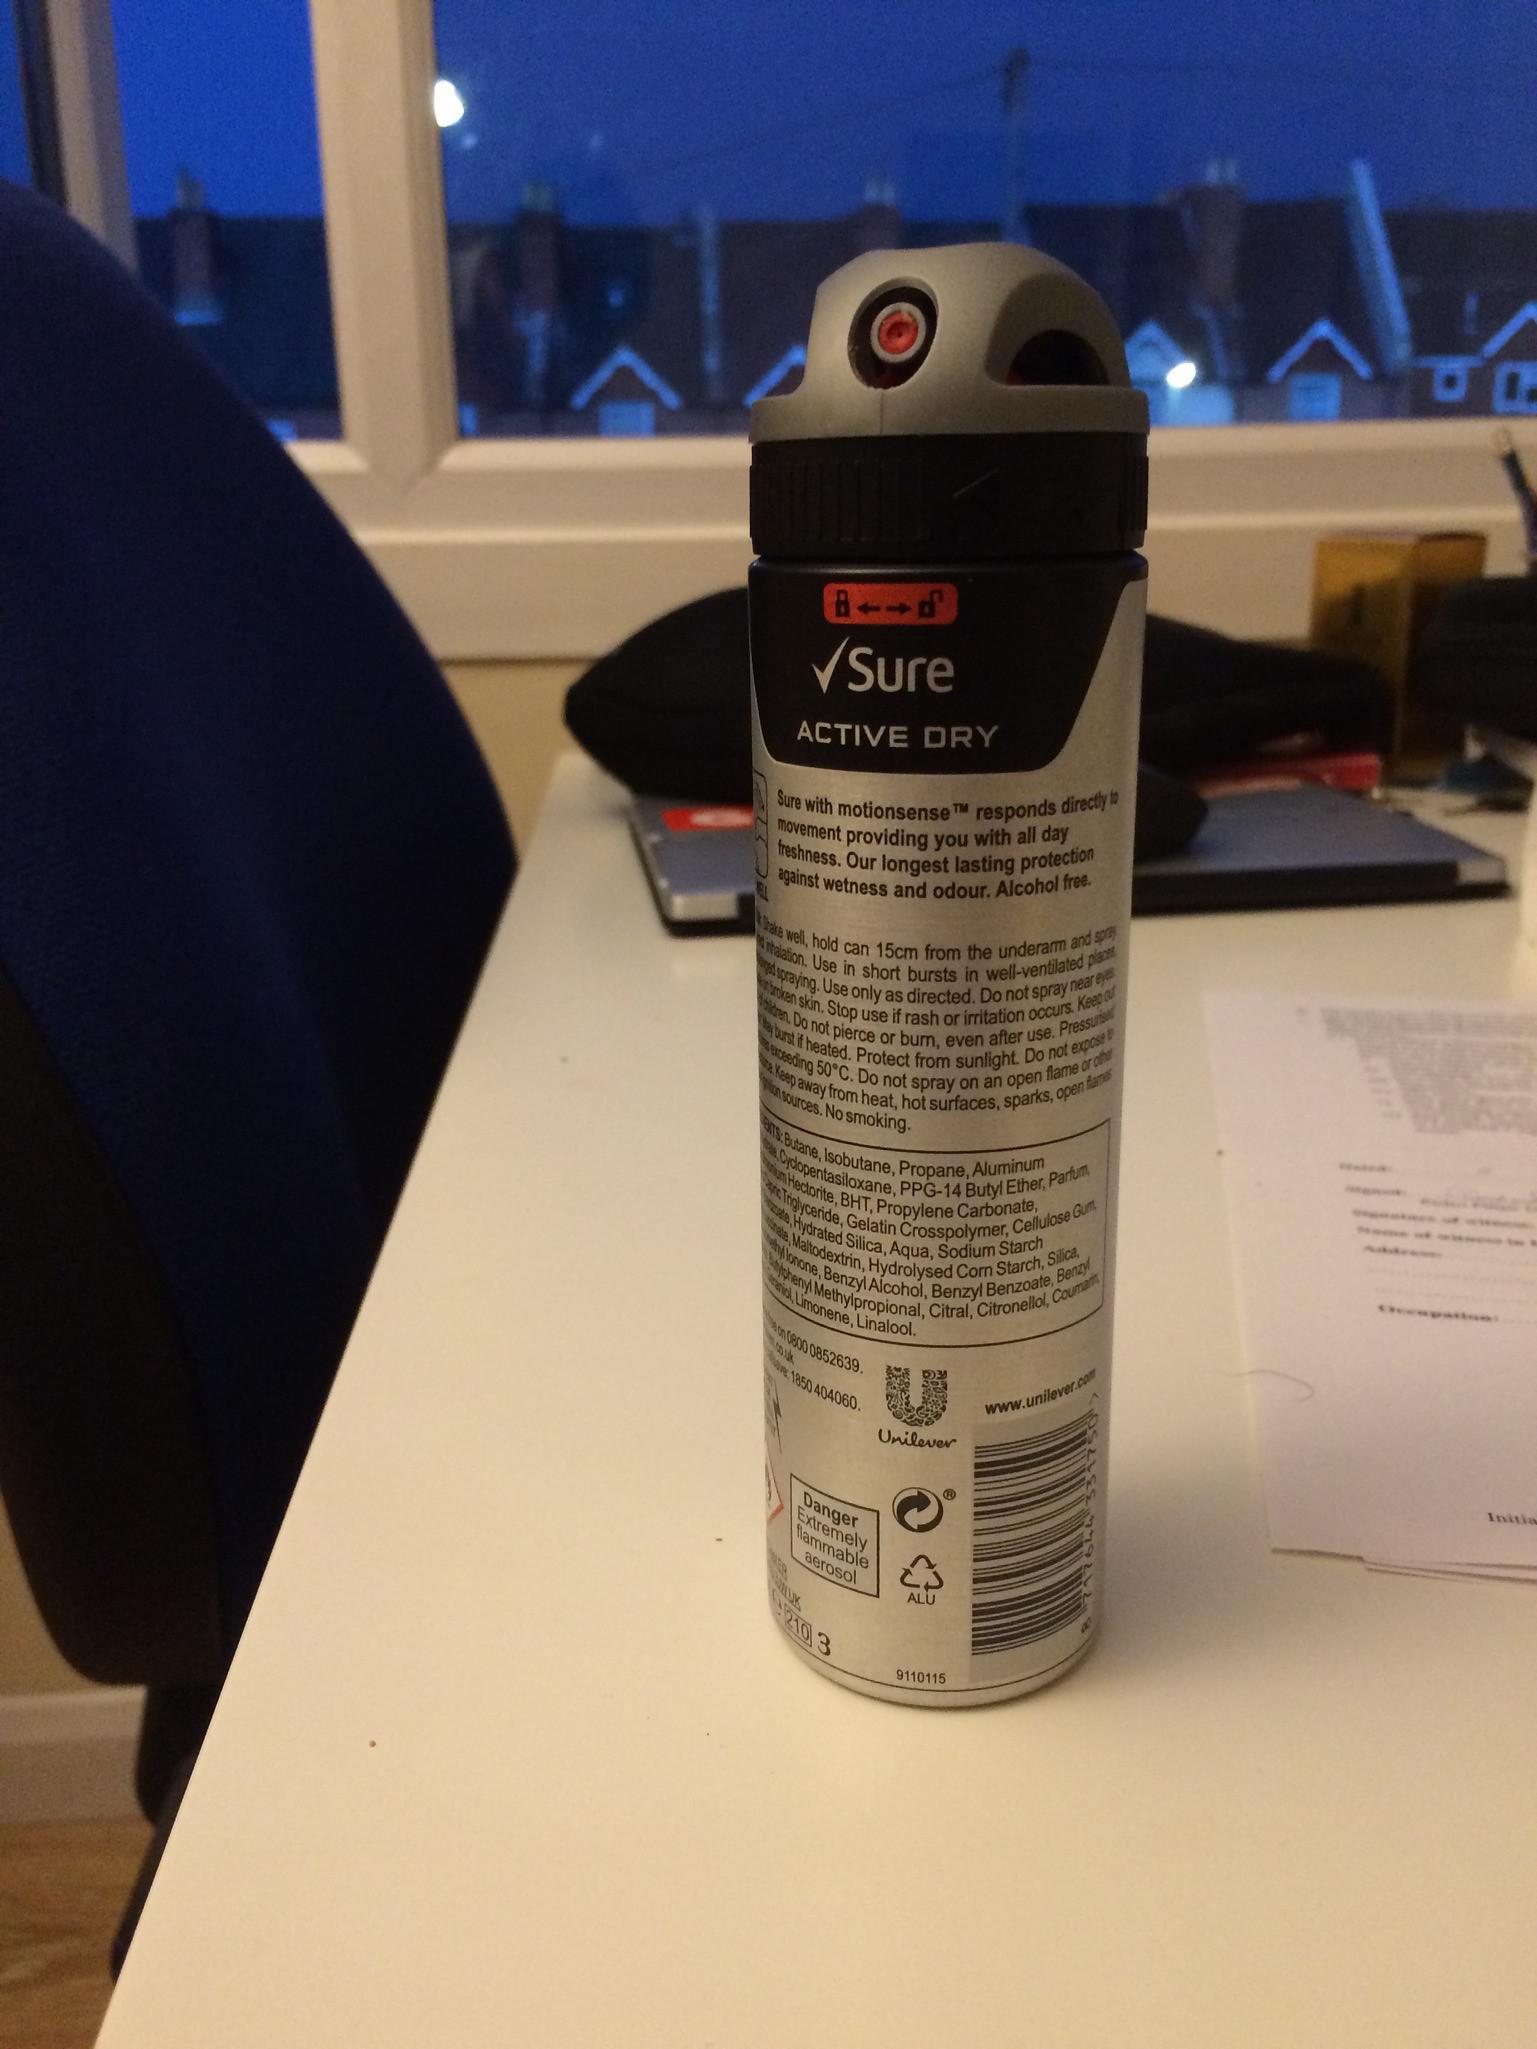
Object: Aerosol (Can)

Object: Normal paper (Paper)